Gioachino Greco

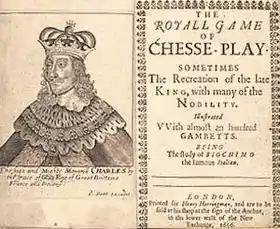
The frontispiece and title page of a 1656 printing of Greco's work. Depicted is Charles I of England.

Gioachino Greco, surnamed Cusentino and more frequently "il Calabrese", was an Italian chess player and writer. He recorded some of the earliest chess games known in their entirety. His games, which never indicated players, were quite possibly constructs, but served as examples of brilliant combinations.